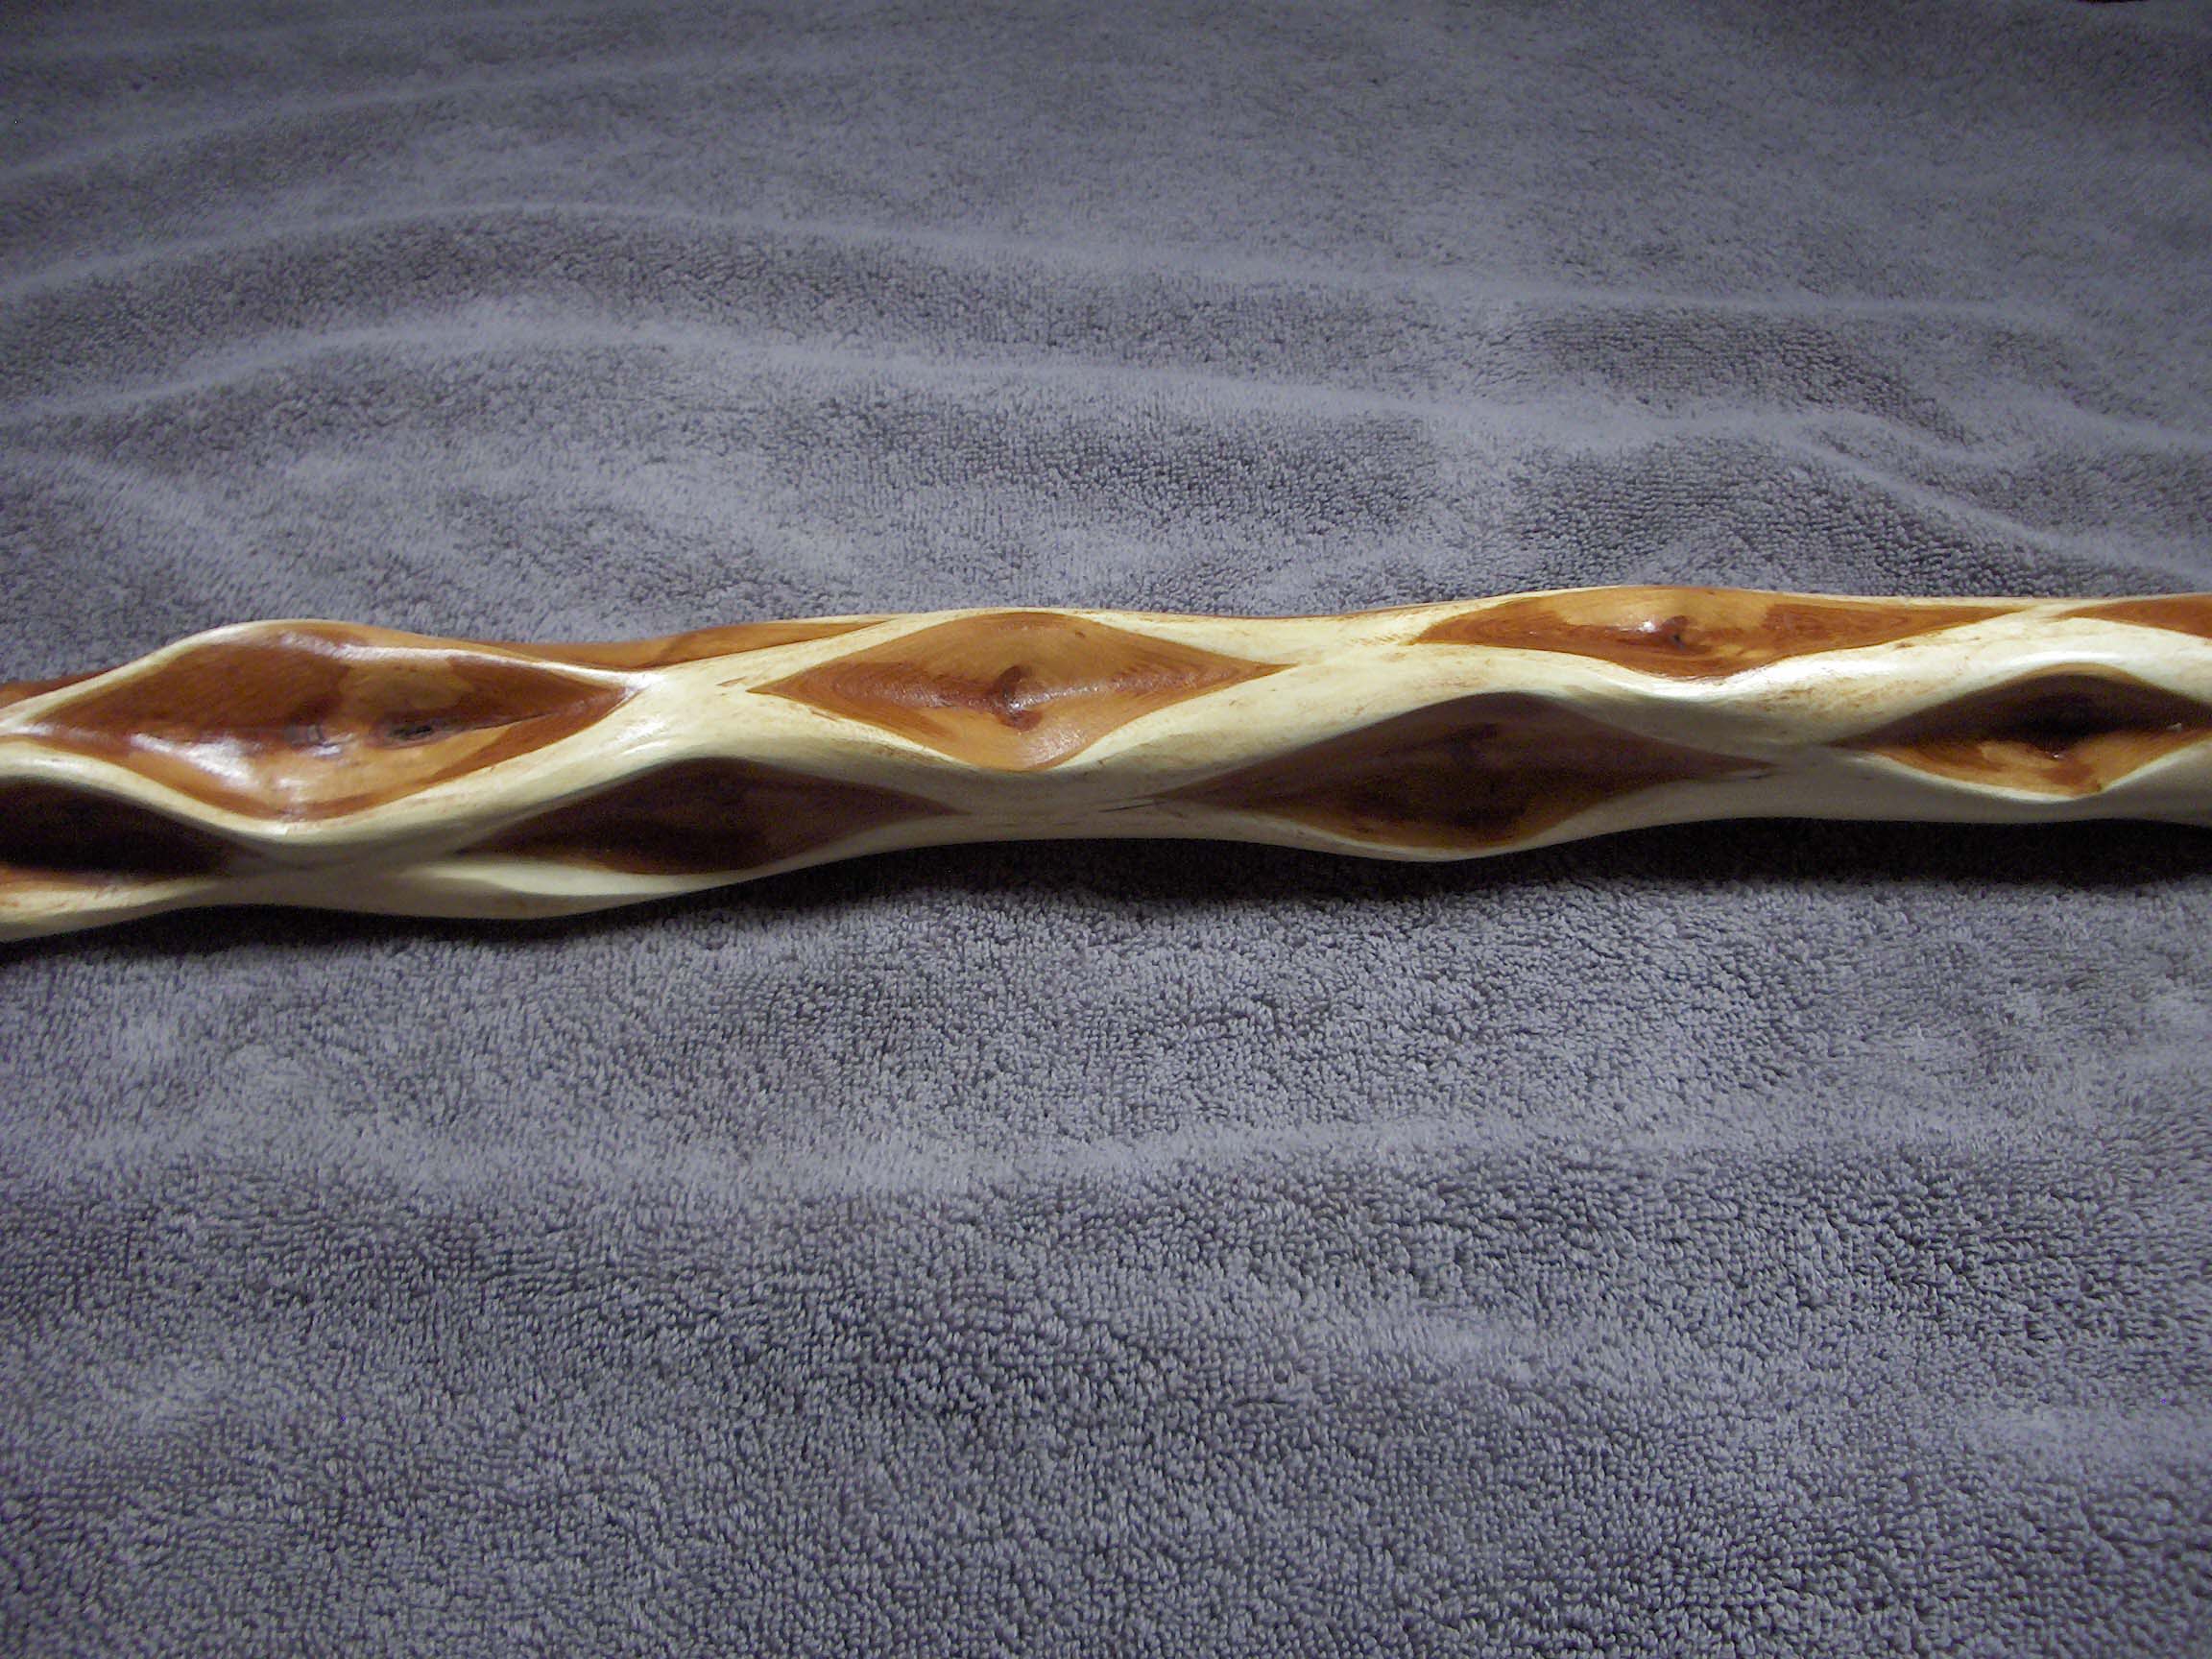
beach, driftwood, nature, wood, collection, natural, tourism, material, outdoors, willow, 2008, canada, carving, diamond, geotag, subarcticmike, specimen, wikipedia, mycollection, nwt, northwestterritories, hayriver, northof60, diamondwillow, naturalform, beachcombing, cans2s